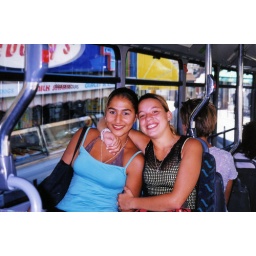
When we road the bus in Cannes, these two were real characters. Very funny and certifiably crazy, lol